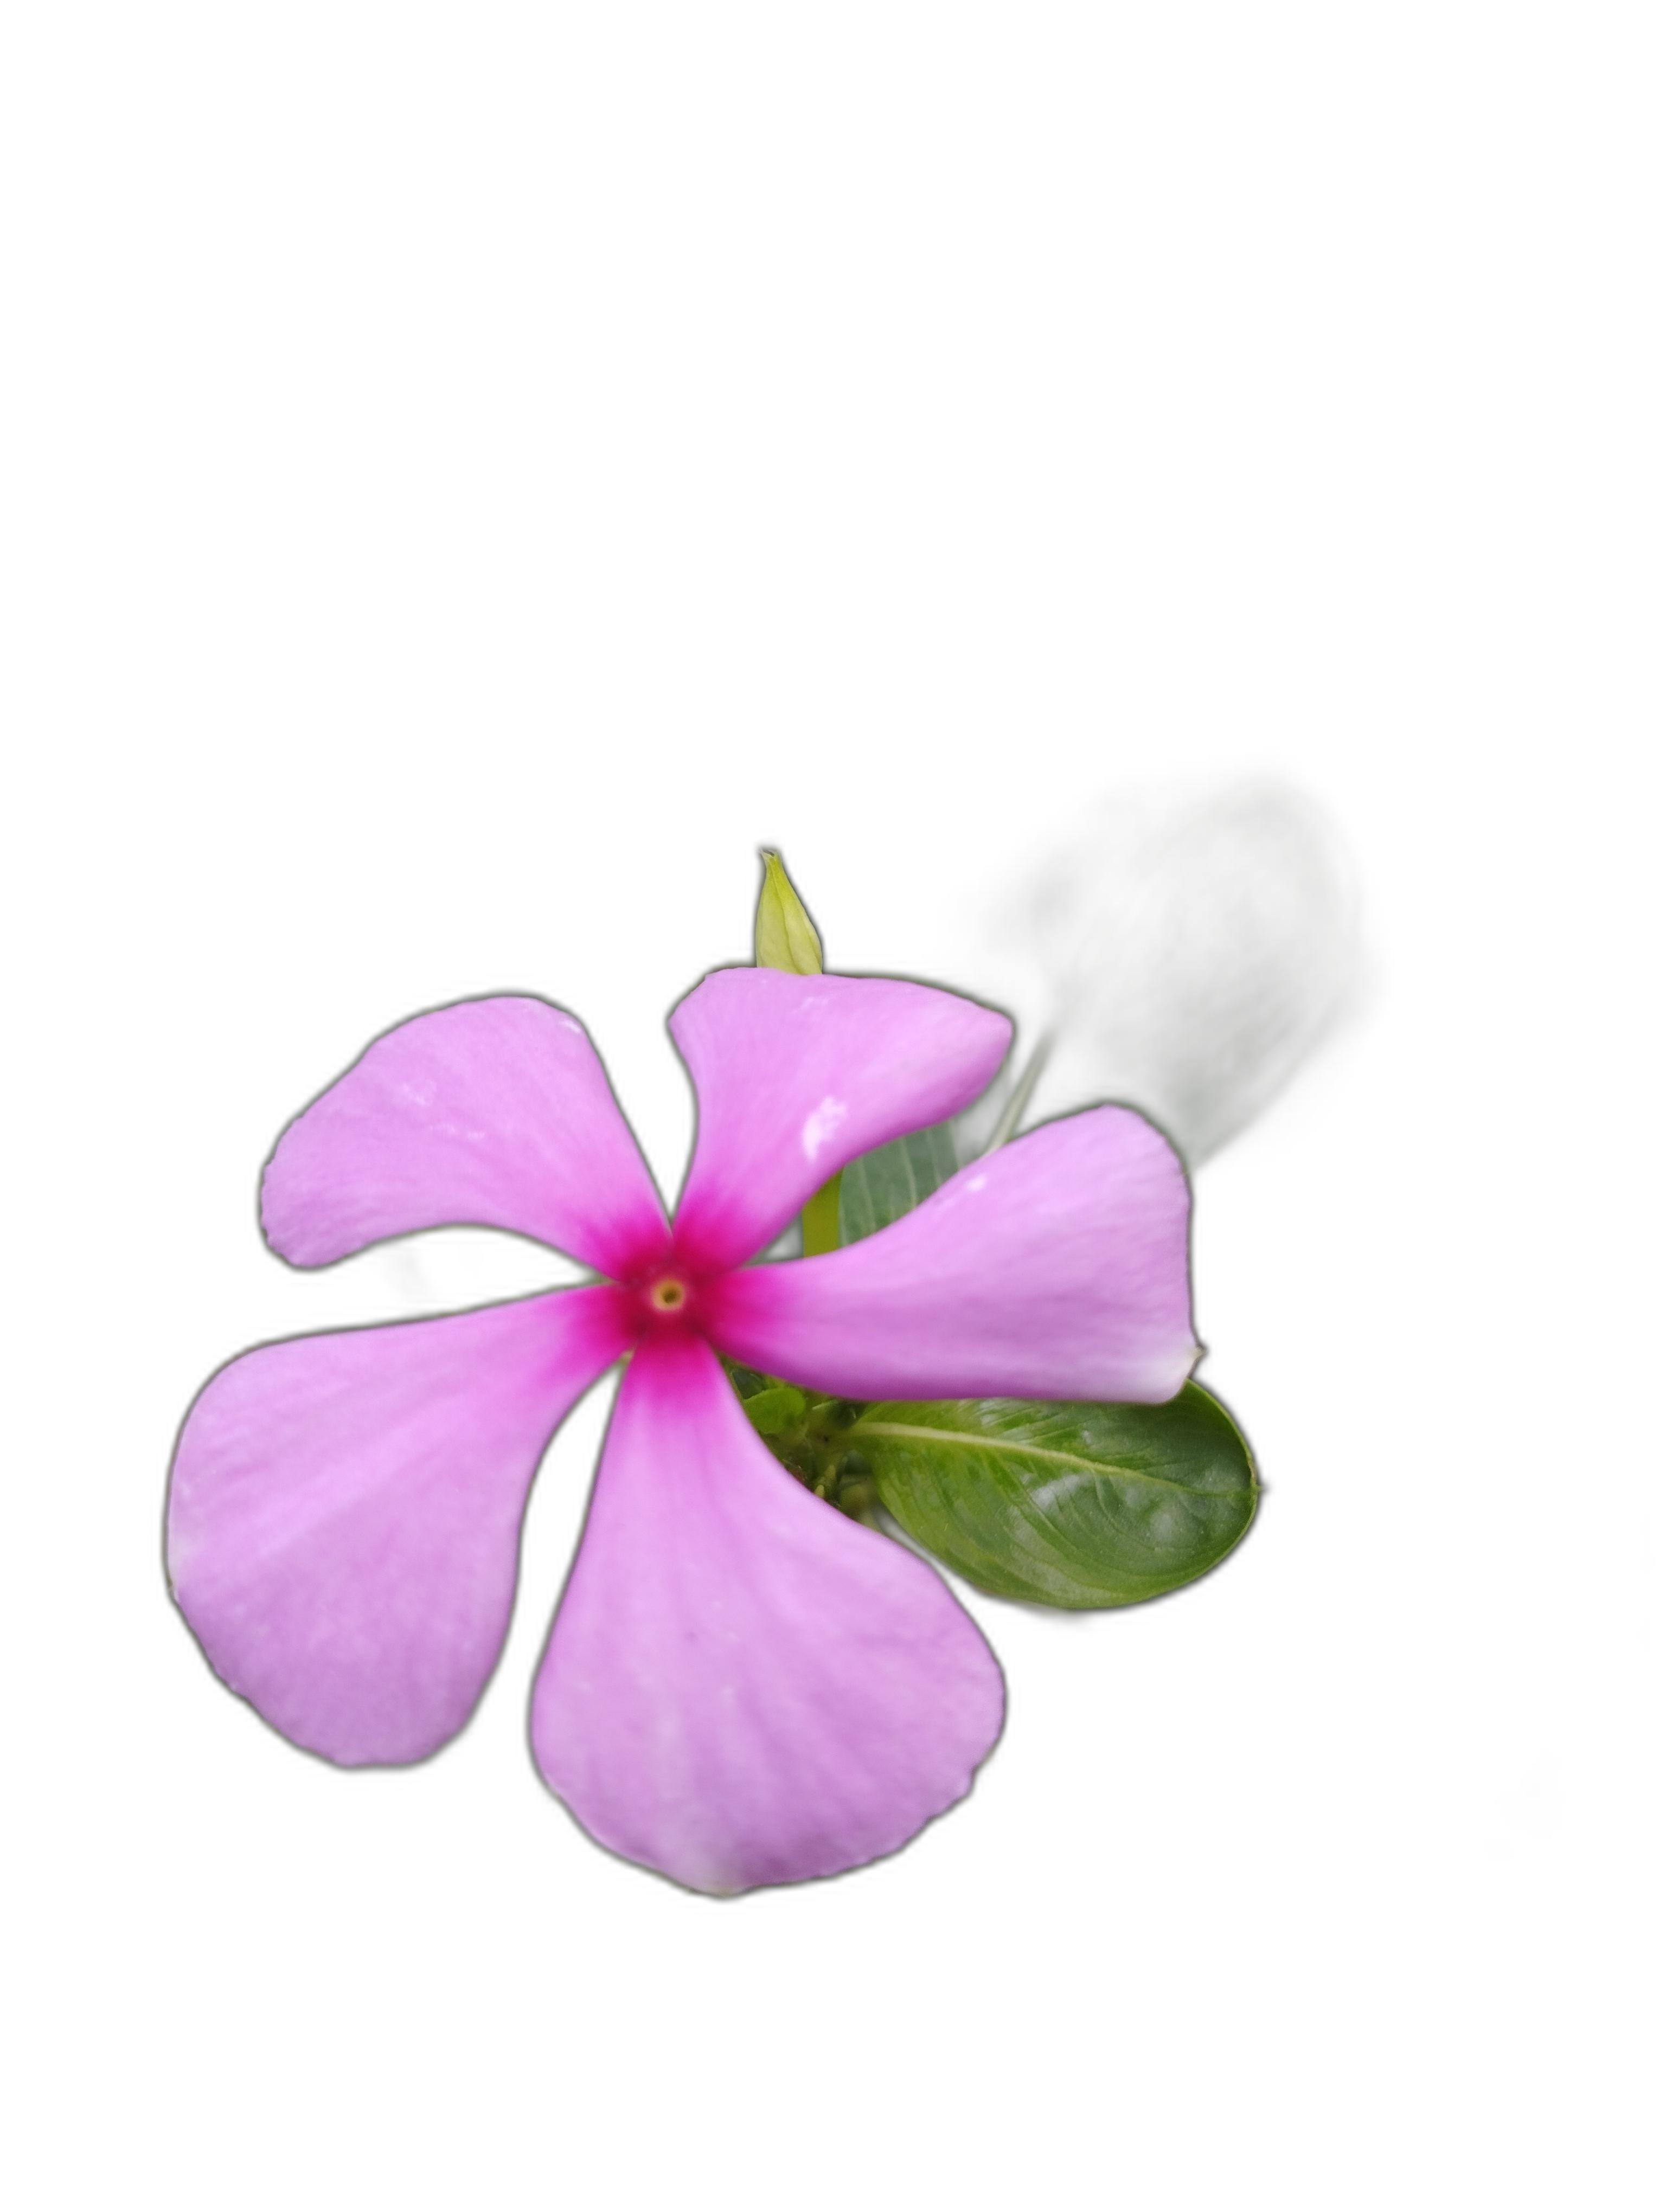
Label: Madagascar periwinkle